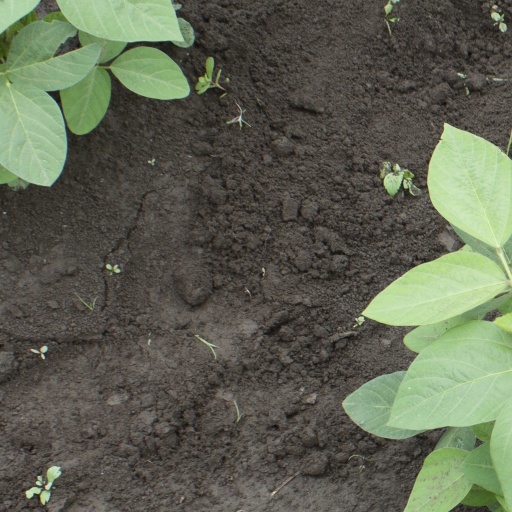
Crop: soybean